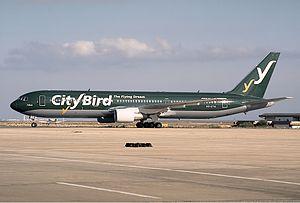
CityBird était une compagnie aérienne belge fondée en 1996 par les anciens dirigeants de TEA et EBA, et basée à Bruxelles en Belgique, avec une succursale et un centre d'appel à Bethesda